Question: Please indicate a possible affordance area of scissors that can be used for holding
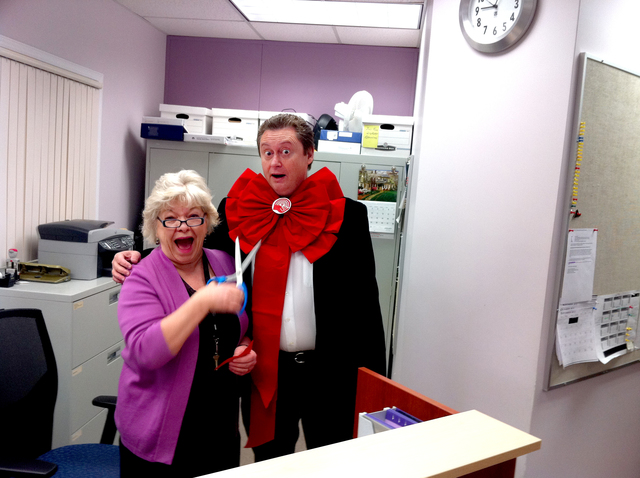
Answer: [203.5, 273.5, 249.5, 314.5]